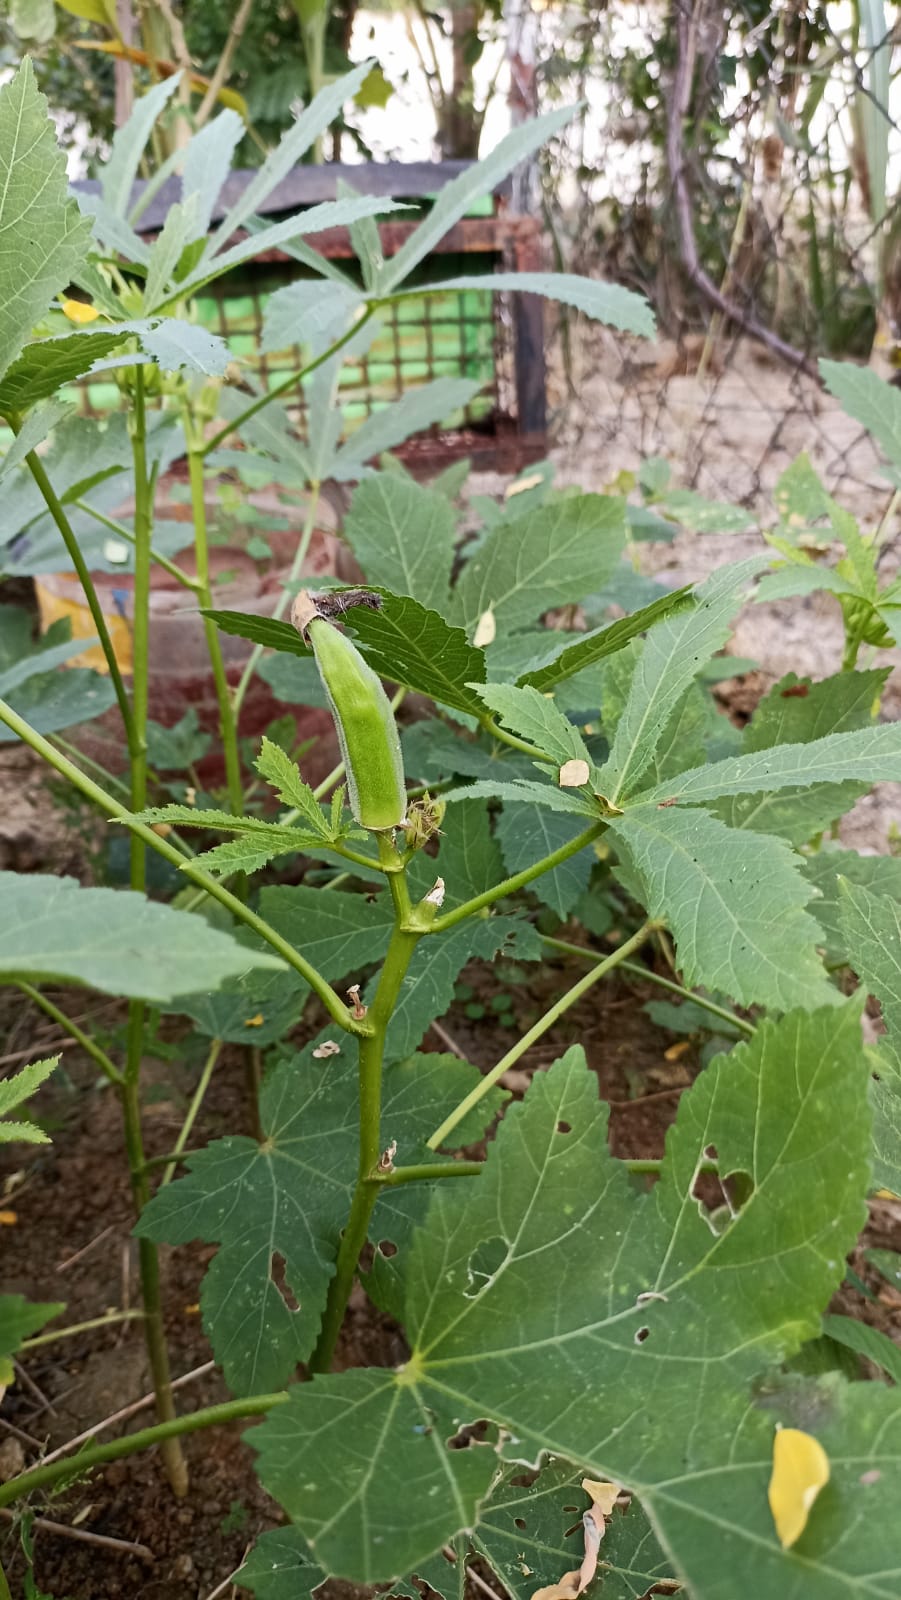
Label: Under-mature